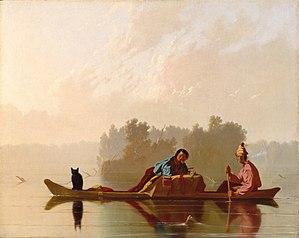
George Caleb Bingham est un peintre américain.